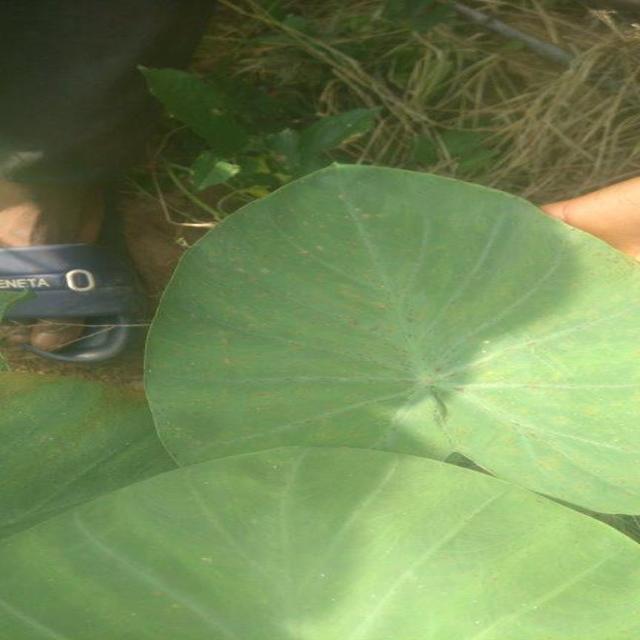
Label: Healthy